McVicar (film)

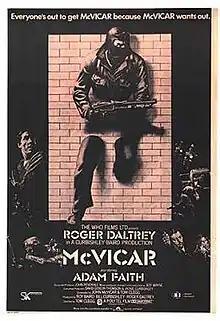
Film poster

McVicar is a British drama film released in 1980 by The Who Films, Ltd., starring Roger Daltrey of the Who playing the 1960s armed robber and later writer John McVicar.